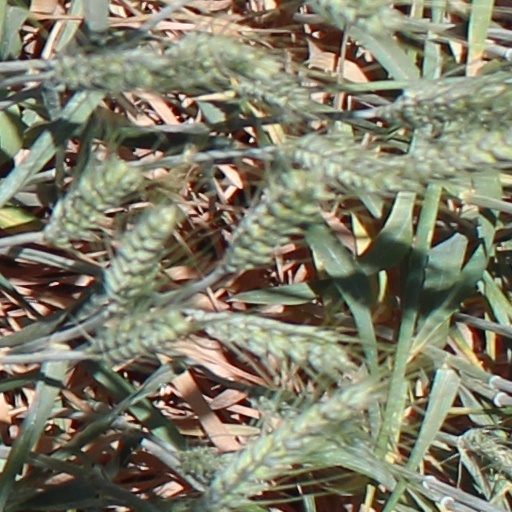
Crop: wheat